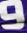
Number: 9